H. Cegielski – Poznań

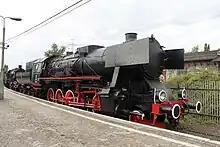
Cegielski locomotive Ty42 at the Railway Museum, Warsaw

The company was founded by Hipolit Cegielski in 1846 in Poznań. It grew from a small workshop in the Hotel Bazar to a large factory, first fixing and later building agricultural mechanical tools and vehicles, steam tractors, steam locomotives and railroad cars, trams and military equipment. In 1869 the company was already producing its own steam engines and had over 300 workers.